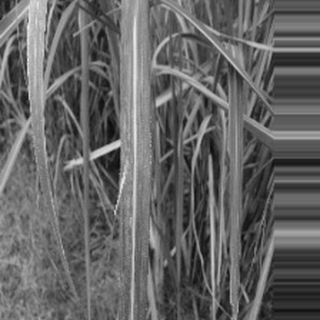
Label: sugarcane_bacterial_blight